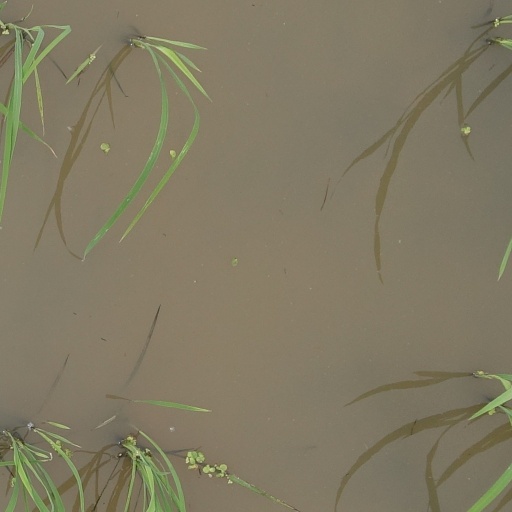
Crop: rice